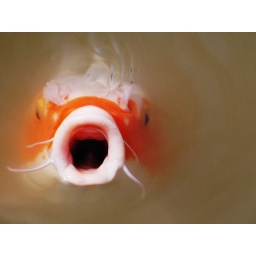
koi fish in dirty water